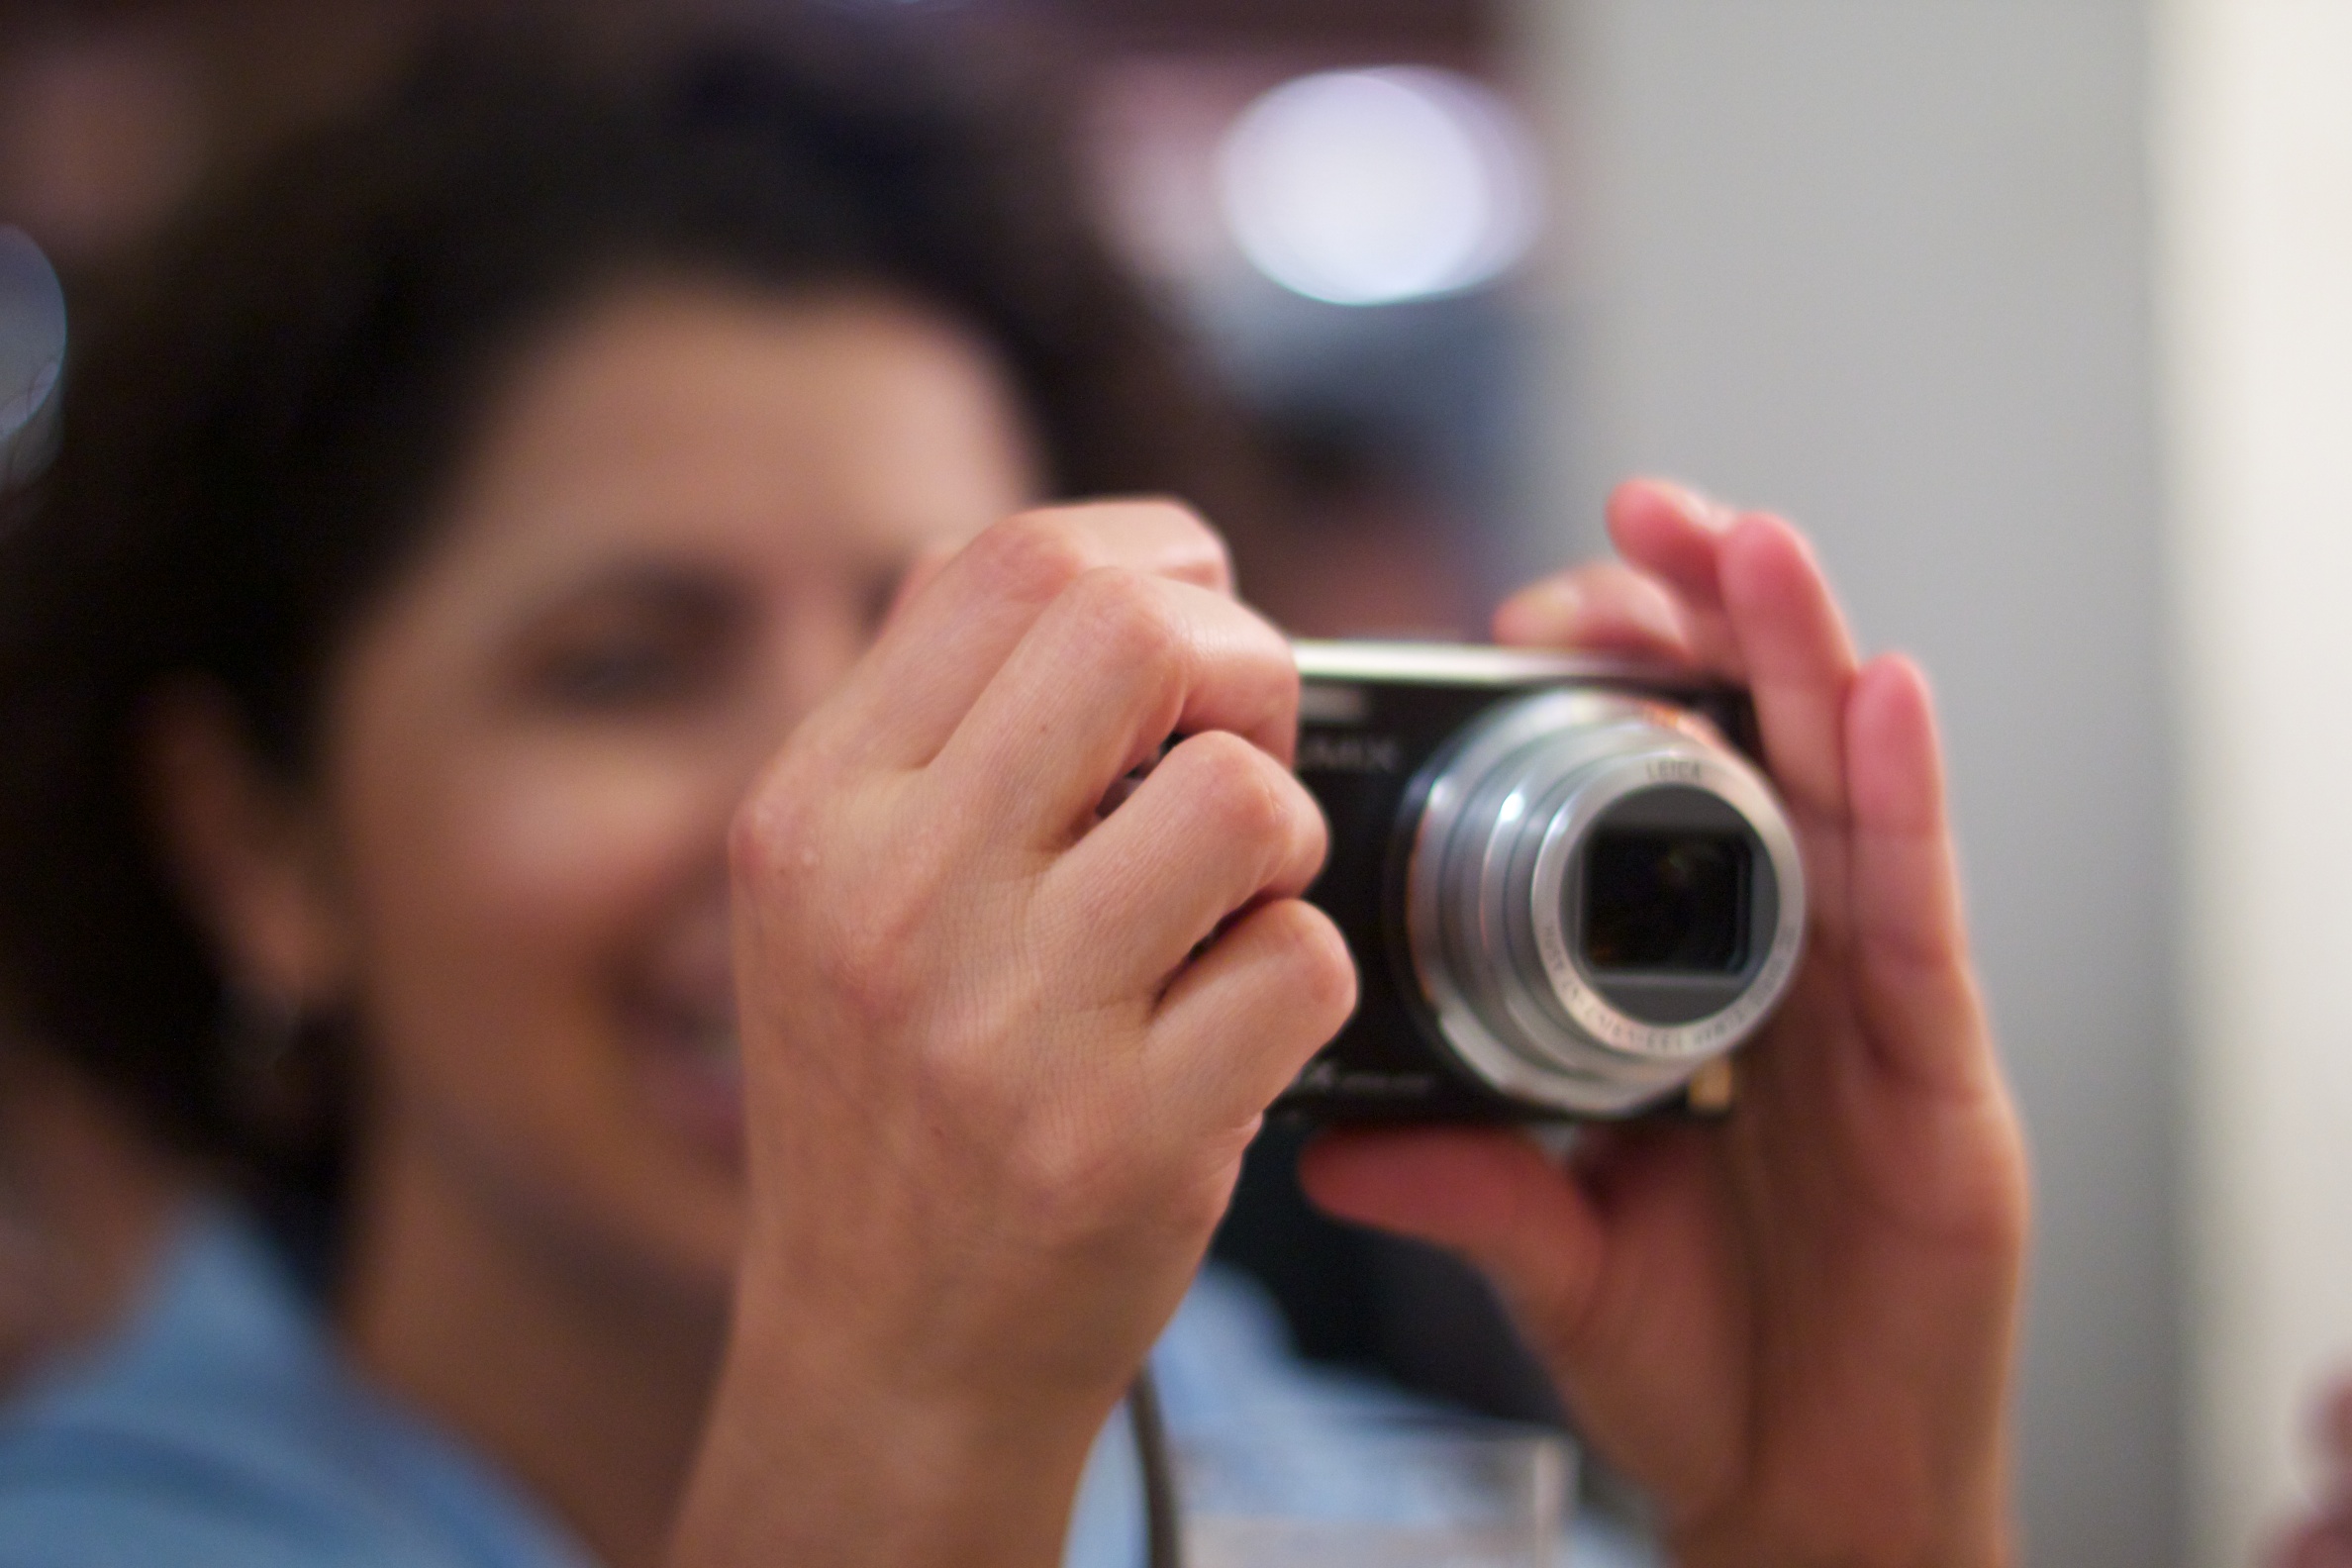
hand, photography, close up, digital camera, eye, photograph, oet10, nmcfriends, single lens reflex camera